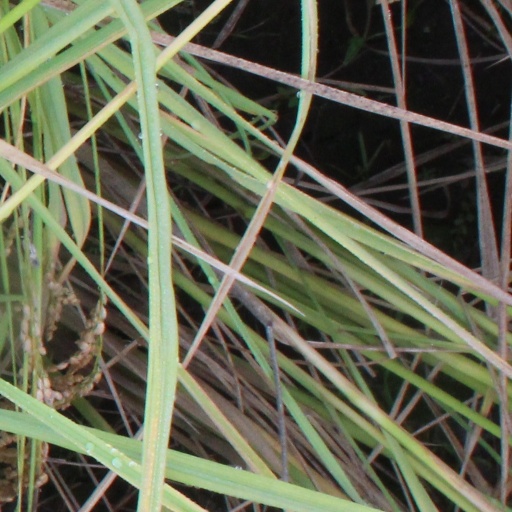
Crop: rice